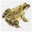
Label: frog